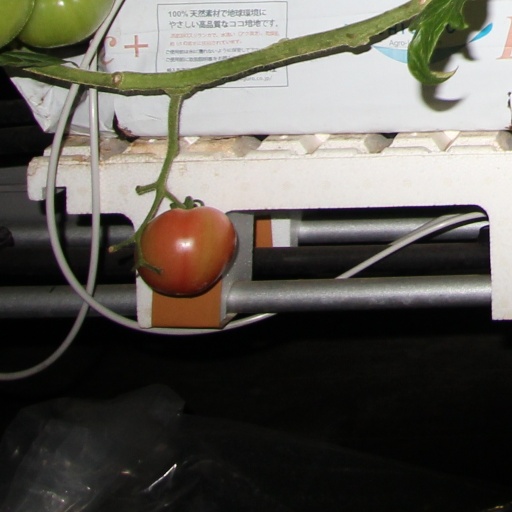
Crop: tomato